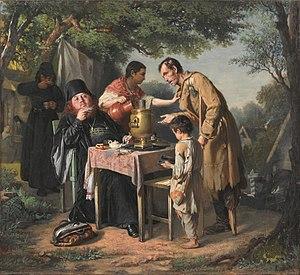
Le thé en Russie fait son apparition au XVIIᵉ siècle lorsque des dirigeants mongols en offrent au tsar Michel Iᵉʳ. Il gagne en popularité après le traité de Nertchinsk, qui marque la naissance de la route de Sibérie. À la fin du XVIIIᵉ siècle, la boisson finit par se démocratiser dans tout le pays et le samovar devient rapidement le symbole du thé dans la littérature et l'imaginaire collectif. Le XXᵉ siècle connait paradoxalement des difficultés d'approvisionnement alors que de grandes campagnes sont lancées pour combattre l'alcoolisme en lui substituant cette boisson au travail et dans l'armée.